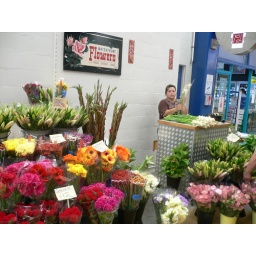
flower store in fish market